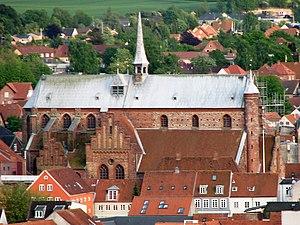
La cathédrale Notre-Dame est une cathédrale protestante située dans la ville d'Haderslev, au Danemark. Elle est le siège du diocèse d'Haderslev. Il s'agit d'un édifice gothique du XIIIᵉ siècle.